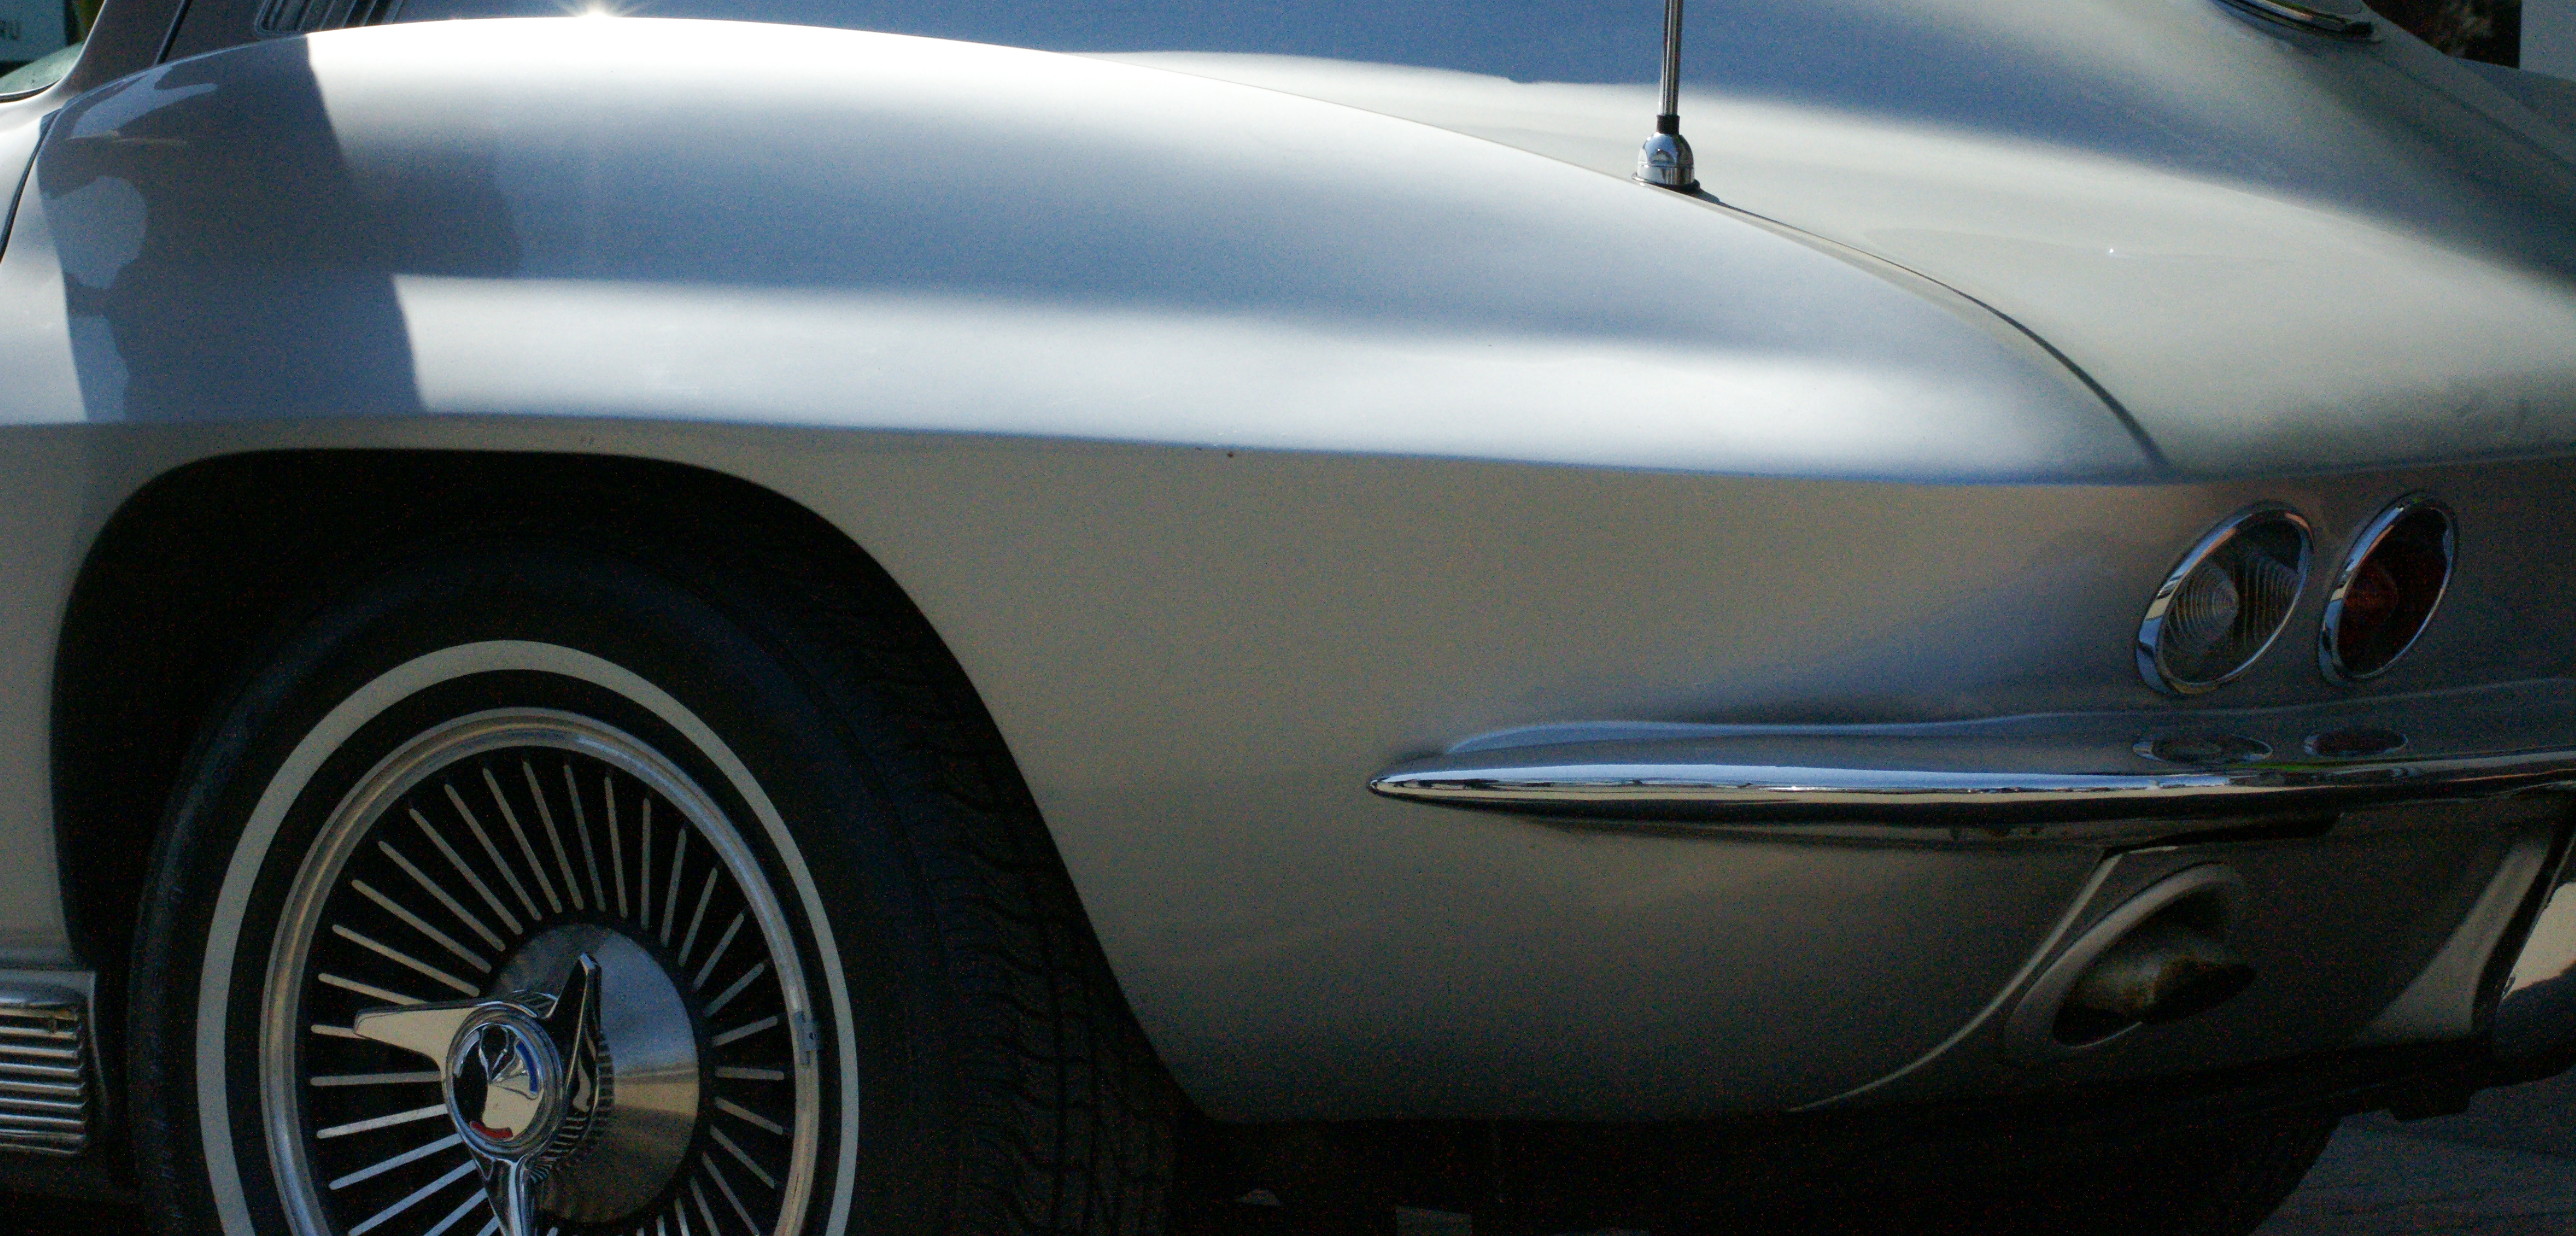
corvette, car, land vehicle, vehicle, classic car, automotive wheel system, sedan, coupe, full size car, rim